Sustainable living

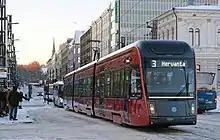
The Artic X34 tram vehicle along the Hämeenkatu street in Tampere, Finland where nuclear is the main power source for electricity

Solar power harnesses the energy of the sun to make electricity. Two typical methods for converting solar energy into electricity are photo-voltaic cells that are organized into panels and concentrated solar power, which uses mirrors to concentrate sunlight to either heat a fluid that runs an electrical generator via a steam turbine or heat engine, or to simply cast onto photo-voltaic cells. The energy created by photo-voltaic cells is a direct current and has to be converted to alternating current before it can be used in a household. At this point, users can choose to either store this direct current in batteries for later use, or use an AC/DC inverter for immediate use. To get the best out of a solar panel, the angle of incidence of the sun should be between 20 and 50 degrees. Solar power via photo-voltaic cells are usually the most expensive method to harnessing renewable energy, but is falling in price as technology advances and public interest increases. It has the advantages of being portable, easy to use on an individual basis, readily available for government grants and incentives, and being flexible regarding location (though it is most efficient when used in hot, arid areas since they tend to be the most sunny). For those that are lucky, affordable rental schemes may be found. Concentrated solar power plants are typically used on more of a community scale rather than an individual household scale, because of the amount of energy they are able to harness but can be done on an individual scale with a parabolic reflector.